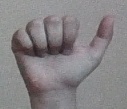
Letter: dhad